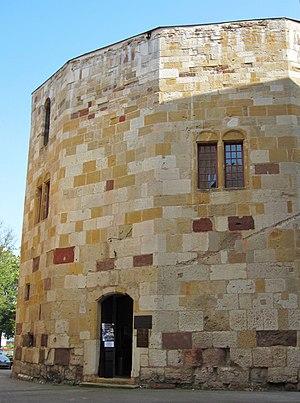
Le Siège de Thionville qui eut lieu du 17 avril au 23 juin 1558 est une victoire de l'armée française commandée par François de Guise sur l'armée espagnole.
Cet article recense les monuments historiques de la Moselle, en France.
Thionville est une commune française située dans le département de la Moselle en région Grand Est. Ses habitants sont appelés les Thionvillois et sont au nombre de 40 586 en 2016. La ville est, de par ce fait, la seconde du département en nombre d'habitants. En 2016, son unité urbaine comptait 133 513 habitants, et sa zone d'emploi 224 460 habitants.